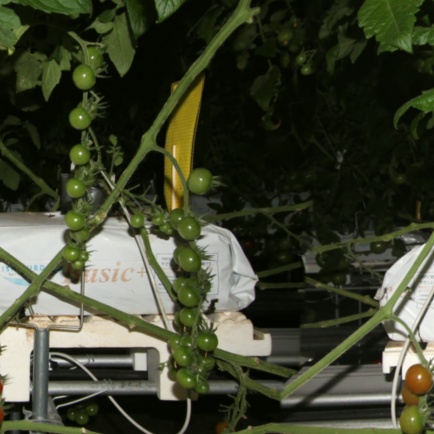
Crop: tomato